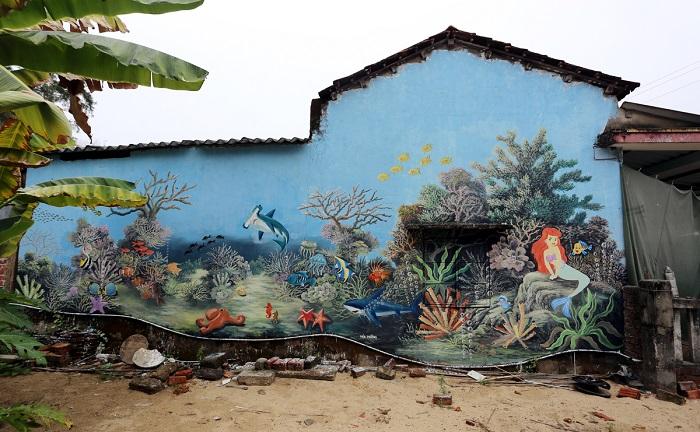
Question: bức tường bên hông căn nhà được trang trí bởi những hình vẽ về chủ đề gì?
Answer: chủ đề đại dương